Club Bolívar

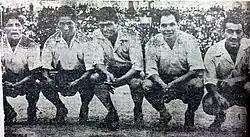
What was then known as the "Vanguardia" of the Bolivar team that won the title in 1953. From left to right: Montoya, Ugarte. Albornoz, Mena and M. Vargas.

This success was repeated by winning the integrated championship of 1956. That same year, Rodolfo Plaza Montero became the club's new manager and president. He is the only former player of the institution who was also president.